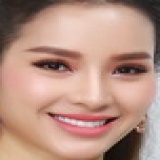
ca sĩ Phương Trinh Jolie